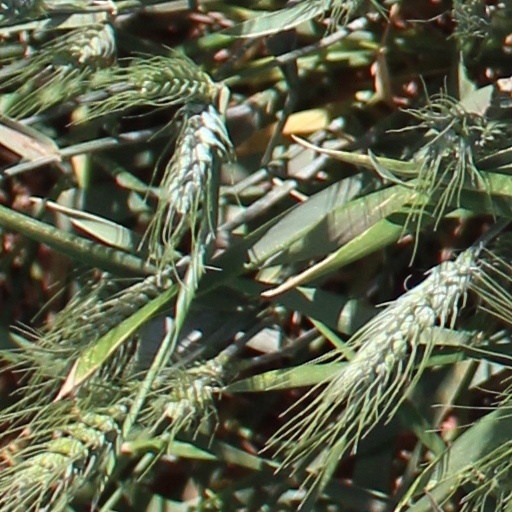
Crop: wheat